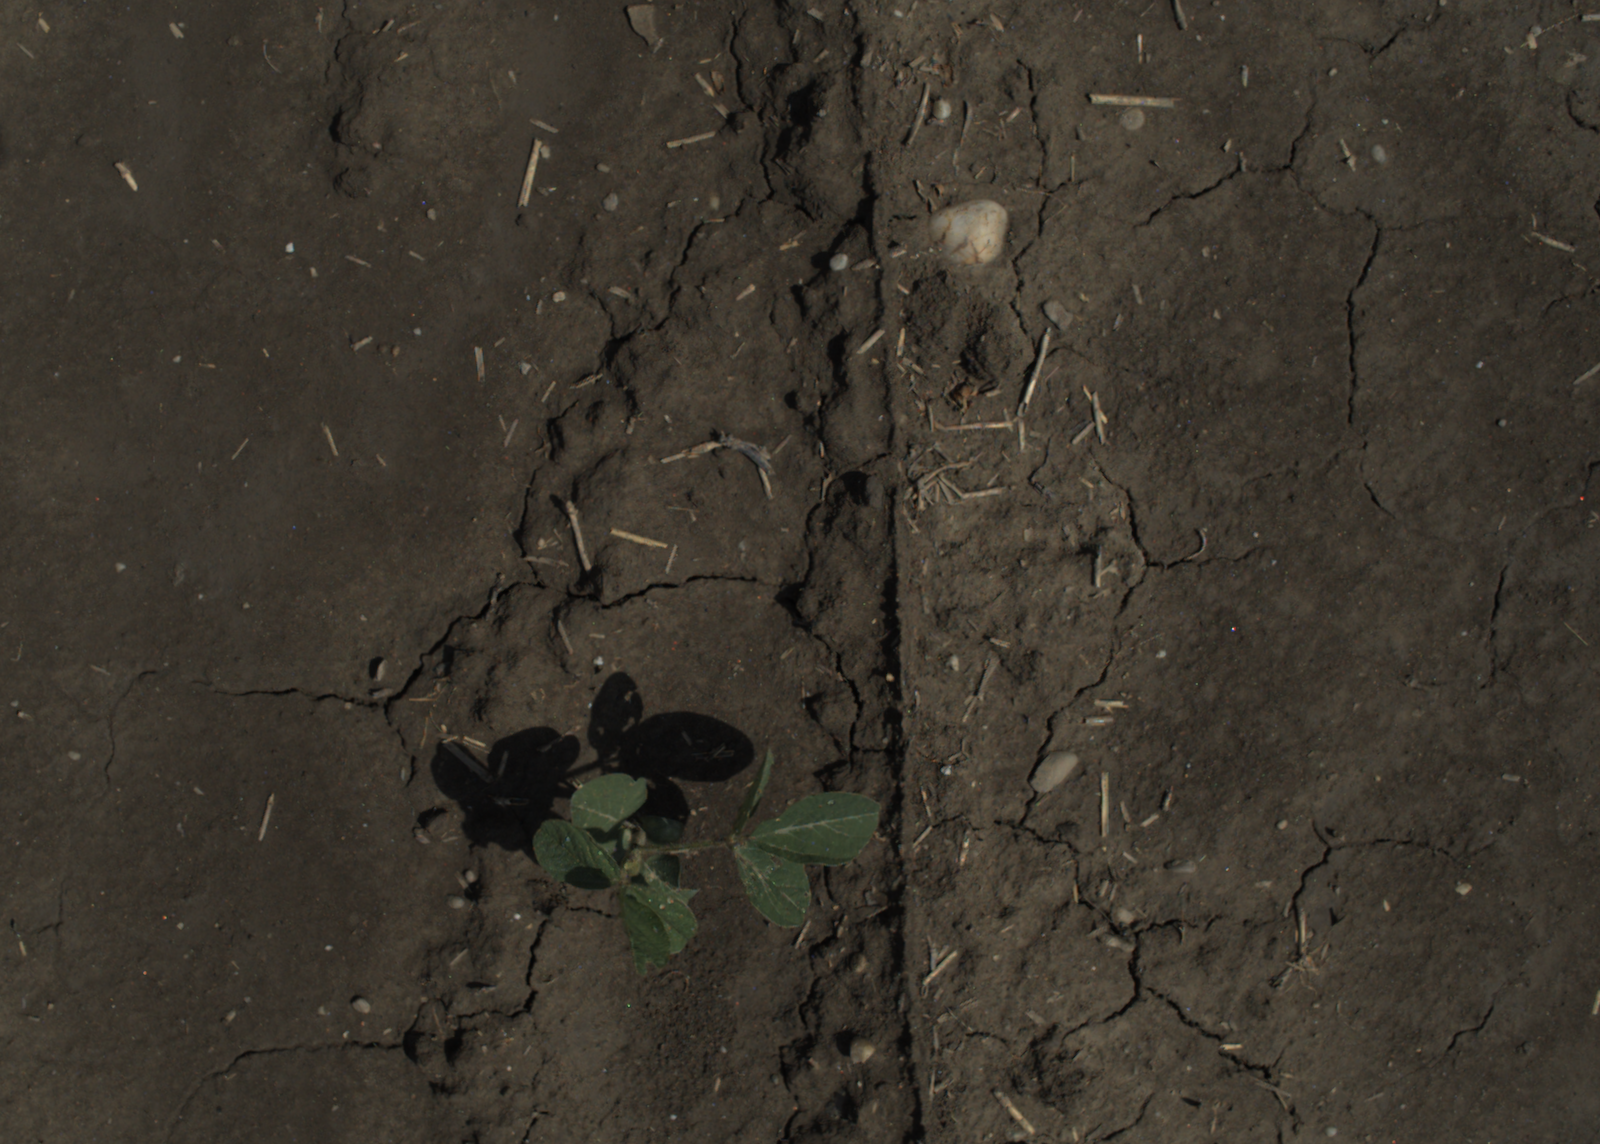
Capture date: 29.06.2021 11:23:30
Weather: sunny
Wind: strong
Seeding date: 08.06.2021
Plant canopy height (mm): 962